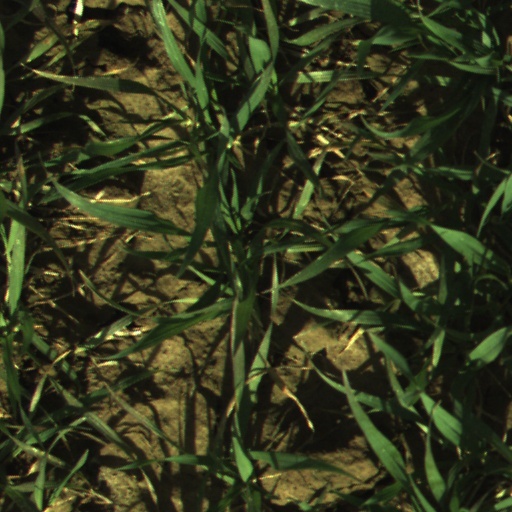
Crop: wheat